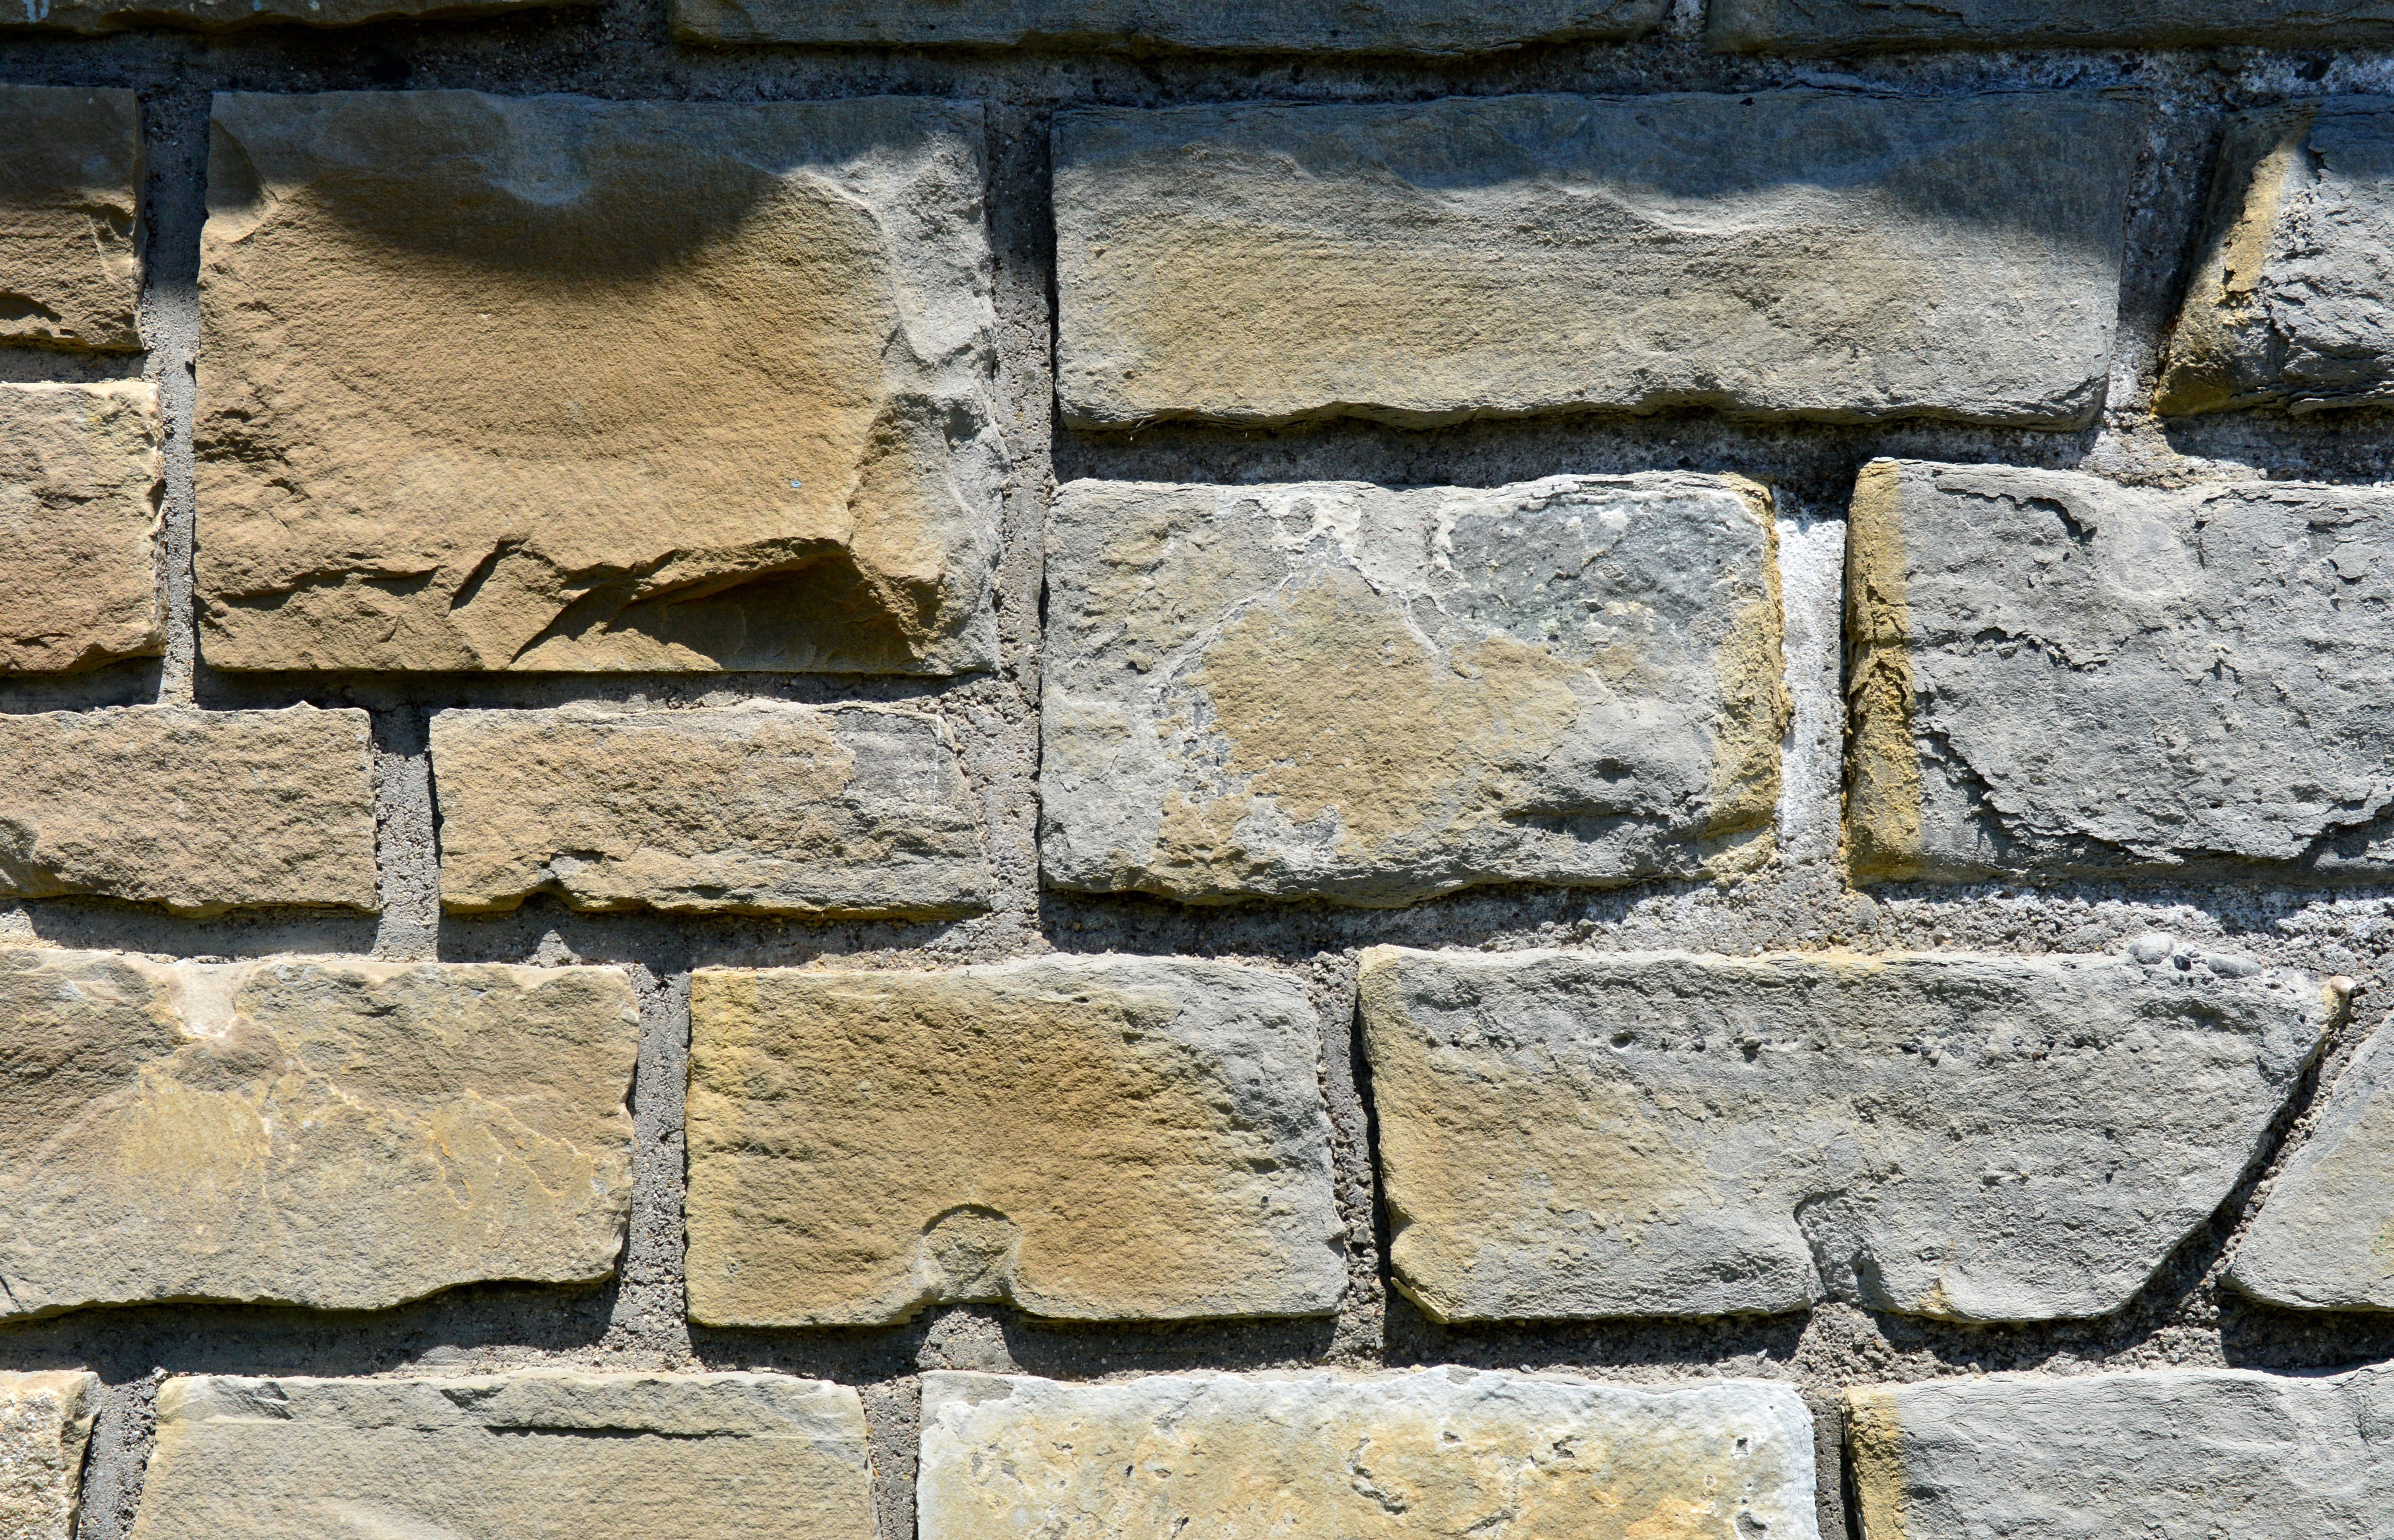
nature, rock, wood, texture, wall, pattern, soil, stone wall, brick, material, stones, rubble, background, ruins, brickwork, masonry, natural stone, flooring, road surface, ancient history